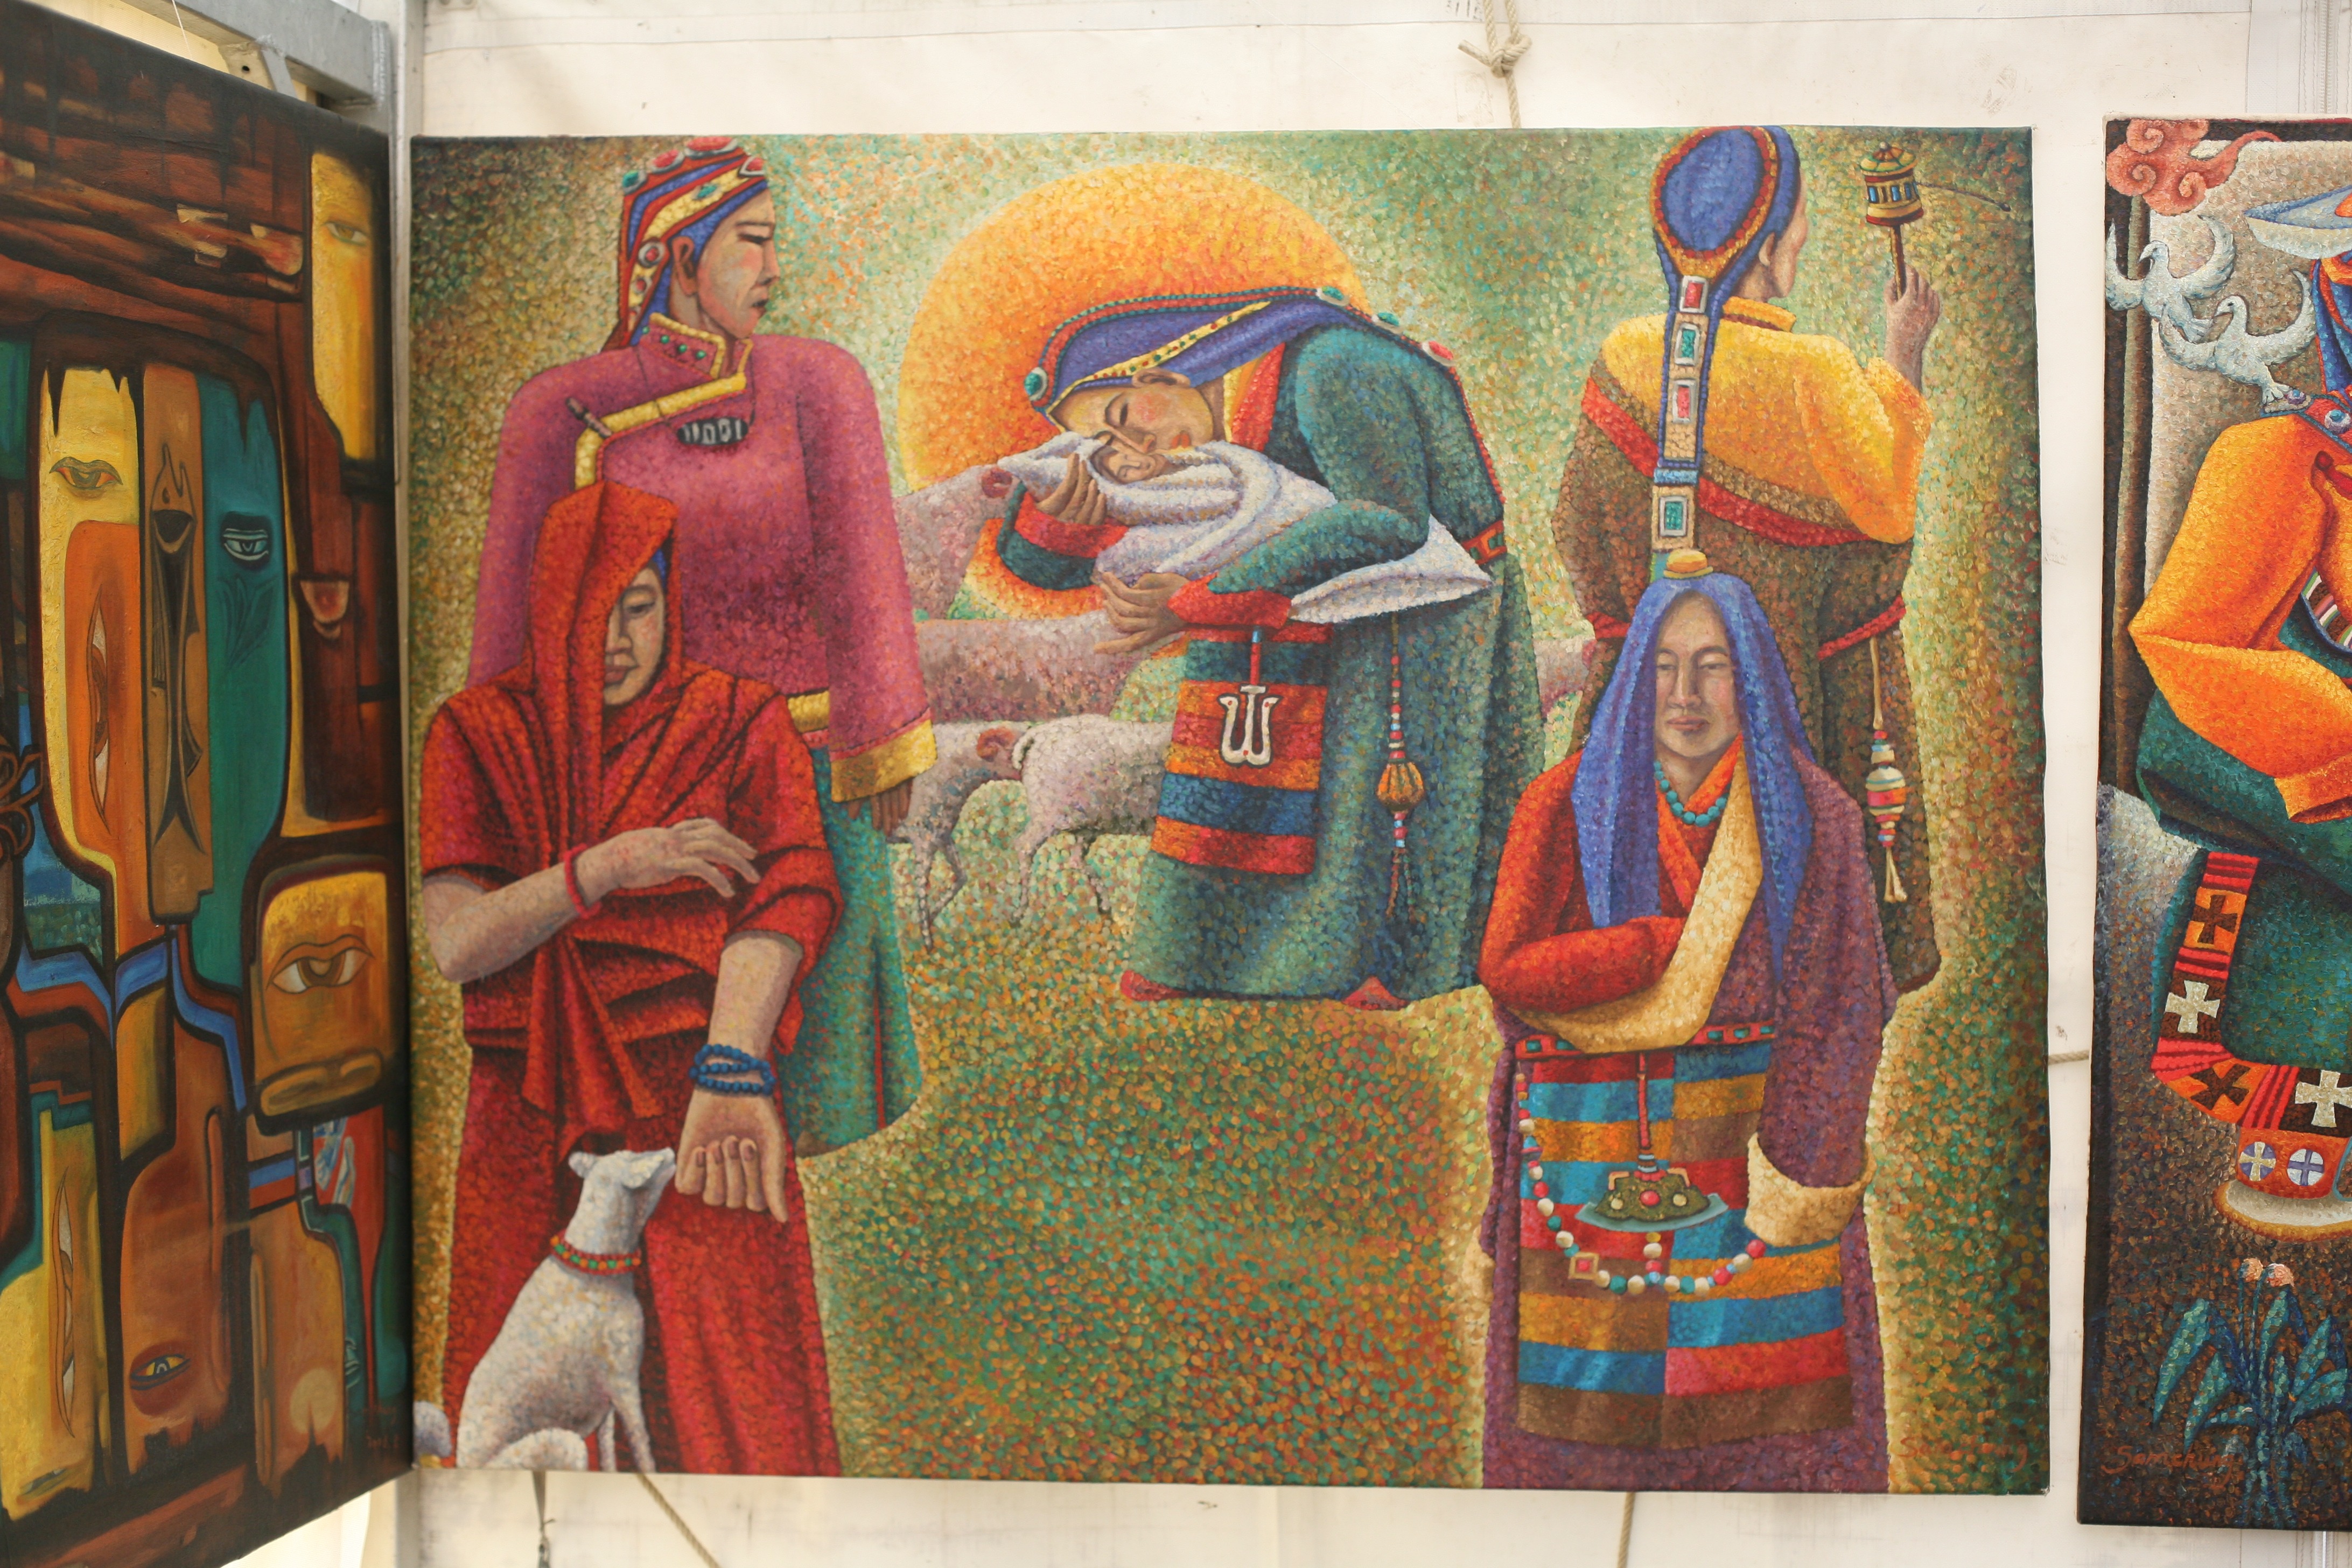
symbol, serene, buddhism, religion, ancient, colorful, spiritual, painting, tibet, art, meditation, design, temple, faith, decorative, mural, prayer, culture, worship, tapestry, sacred, modern art, acrylic paint, tibetan monks, samchung